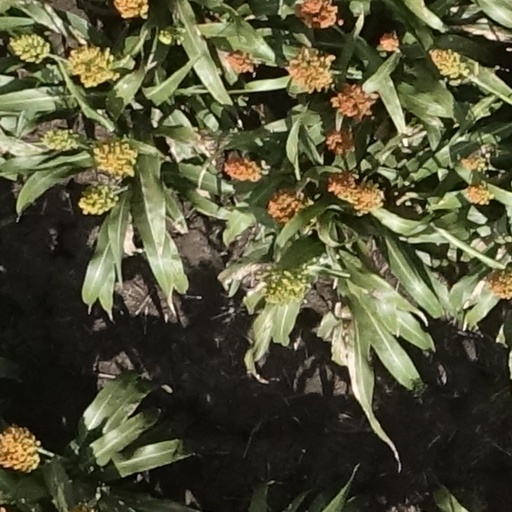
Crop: sorghum